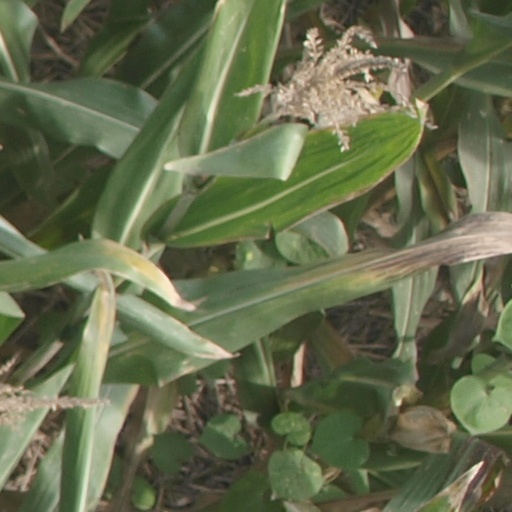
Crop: maize; corn